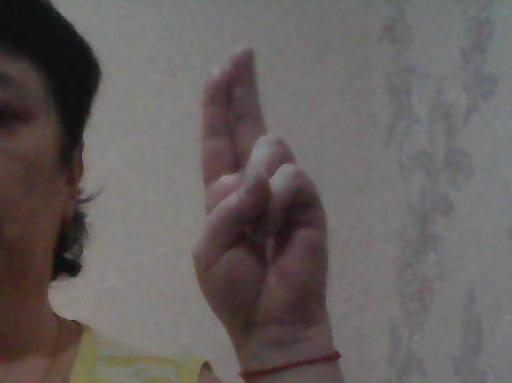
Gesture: two_up